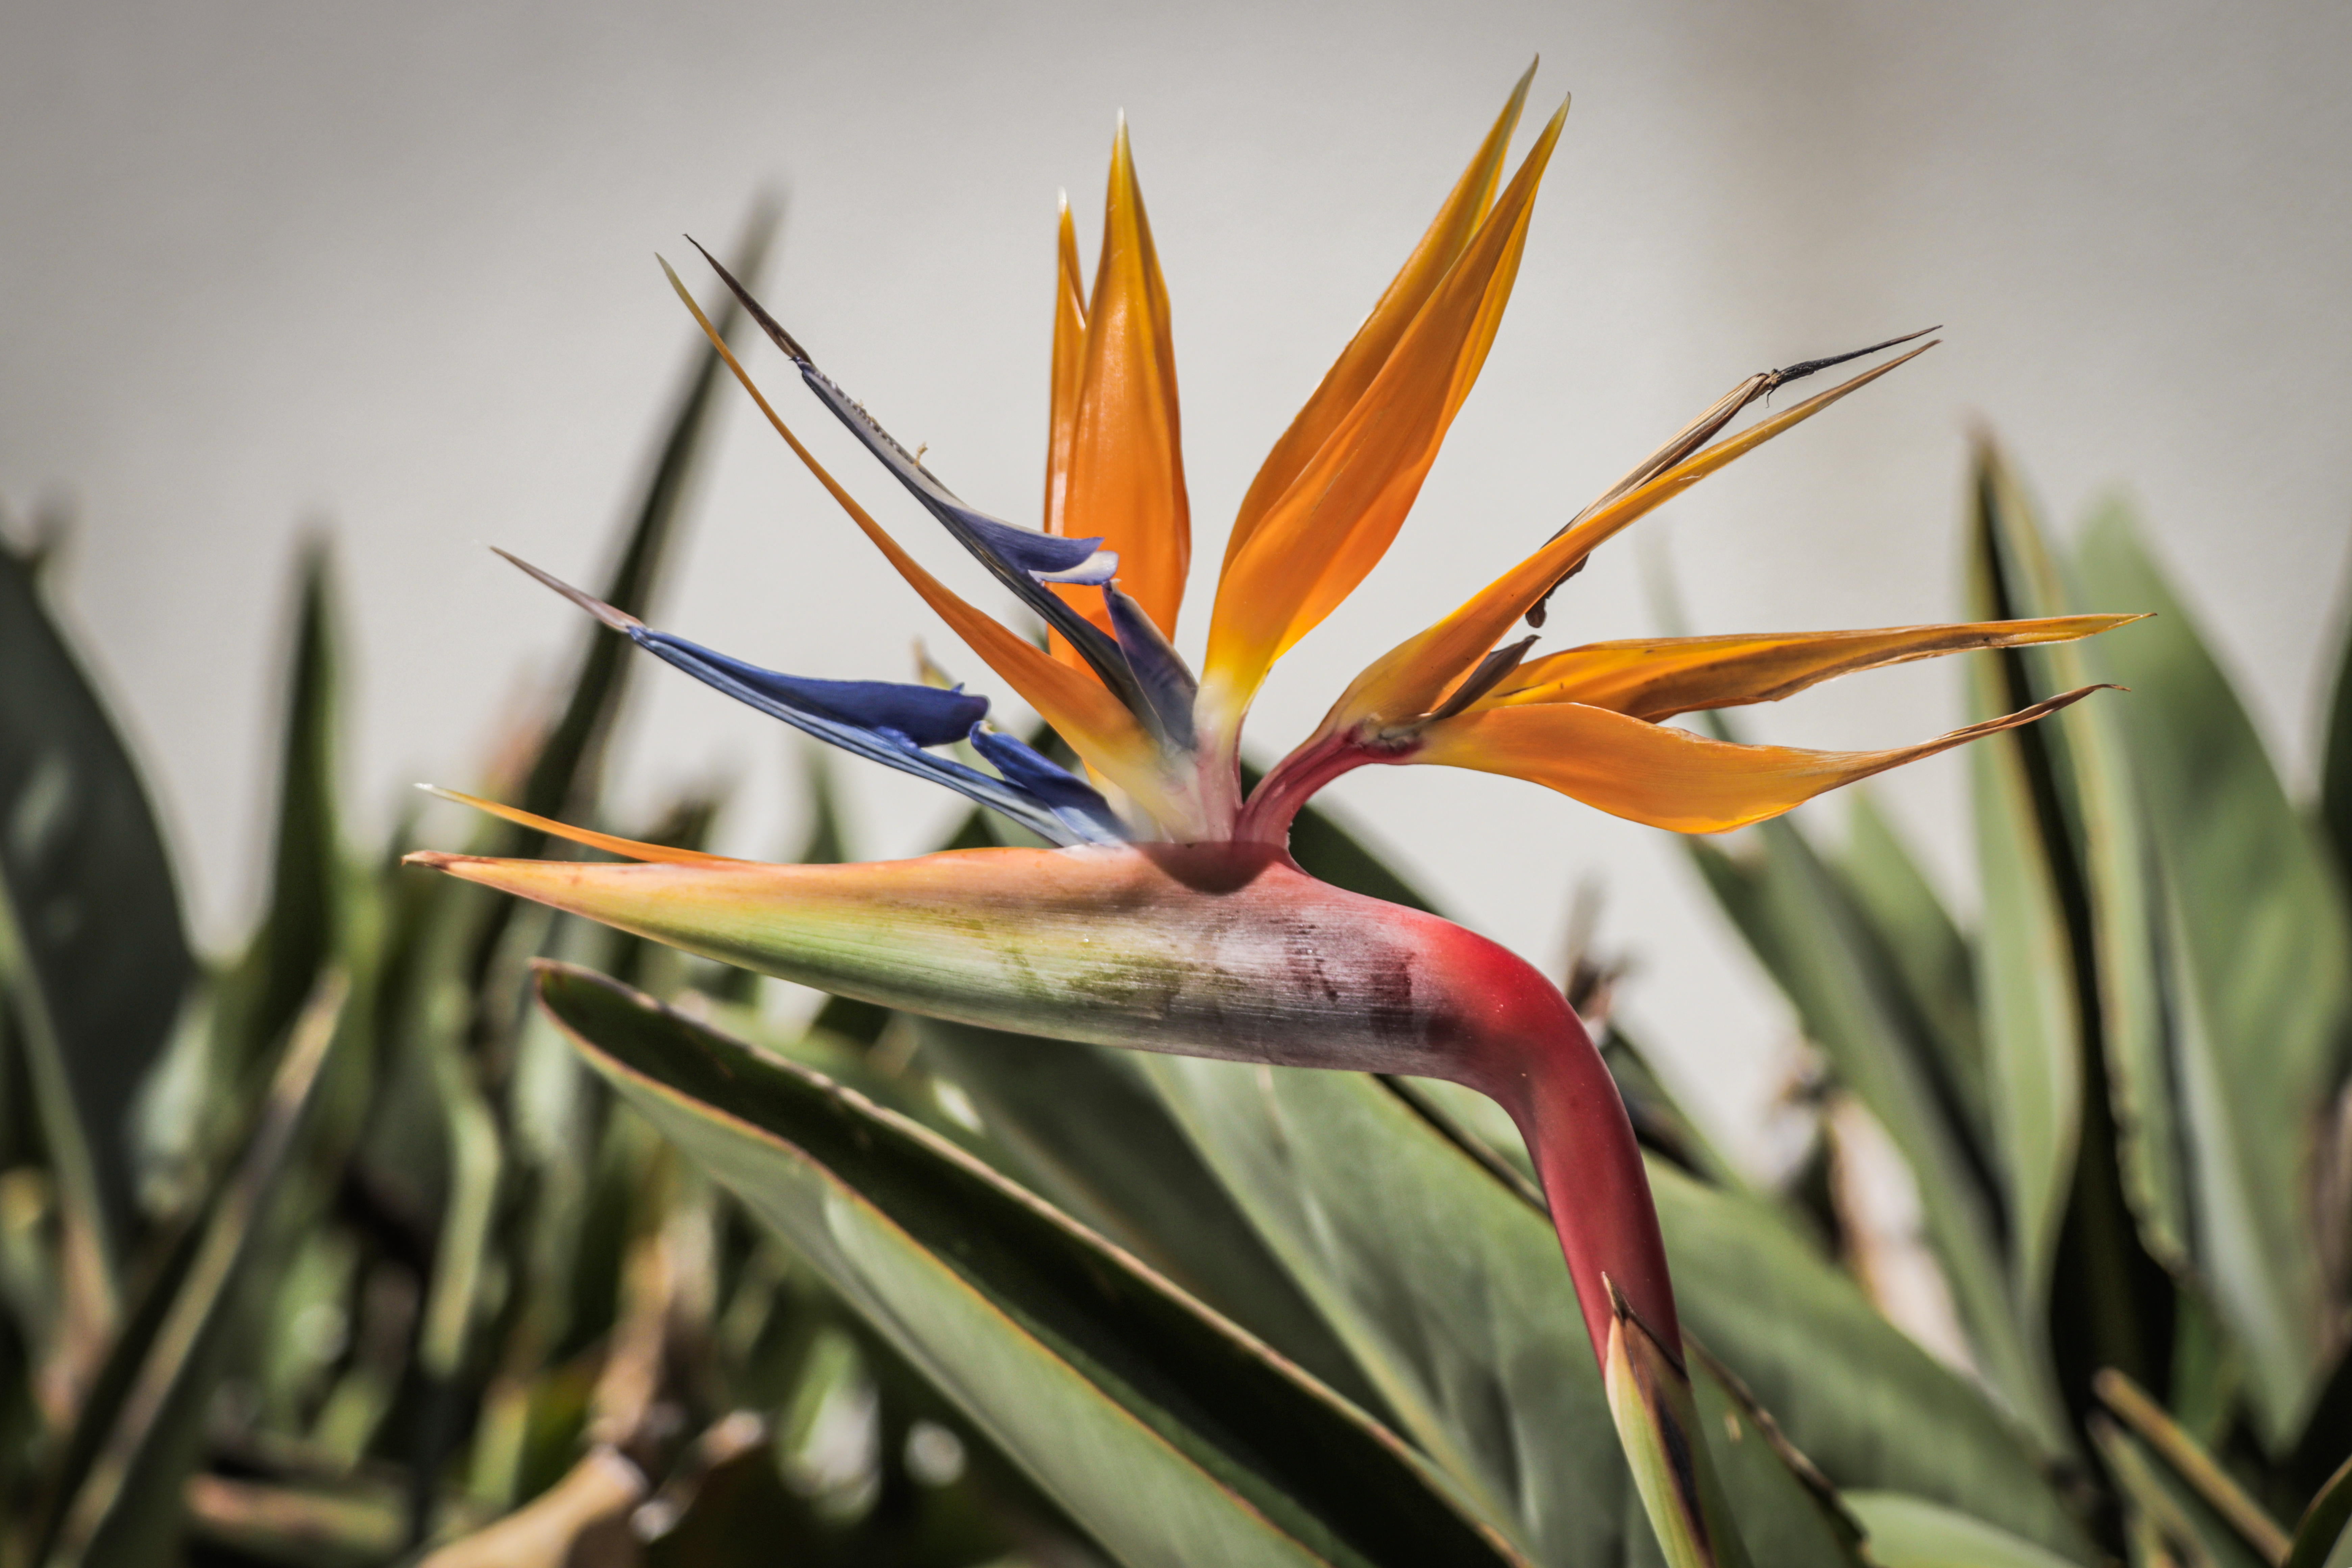
flower, bird of paradise, plant, petal, terrestrial plant, flowering plant, close up, macro photography, plant stem, event, zingiberales, Pedicel, wildflower